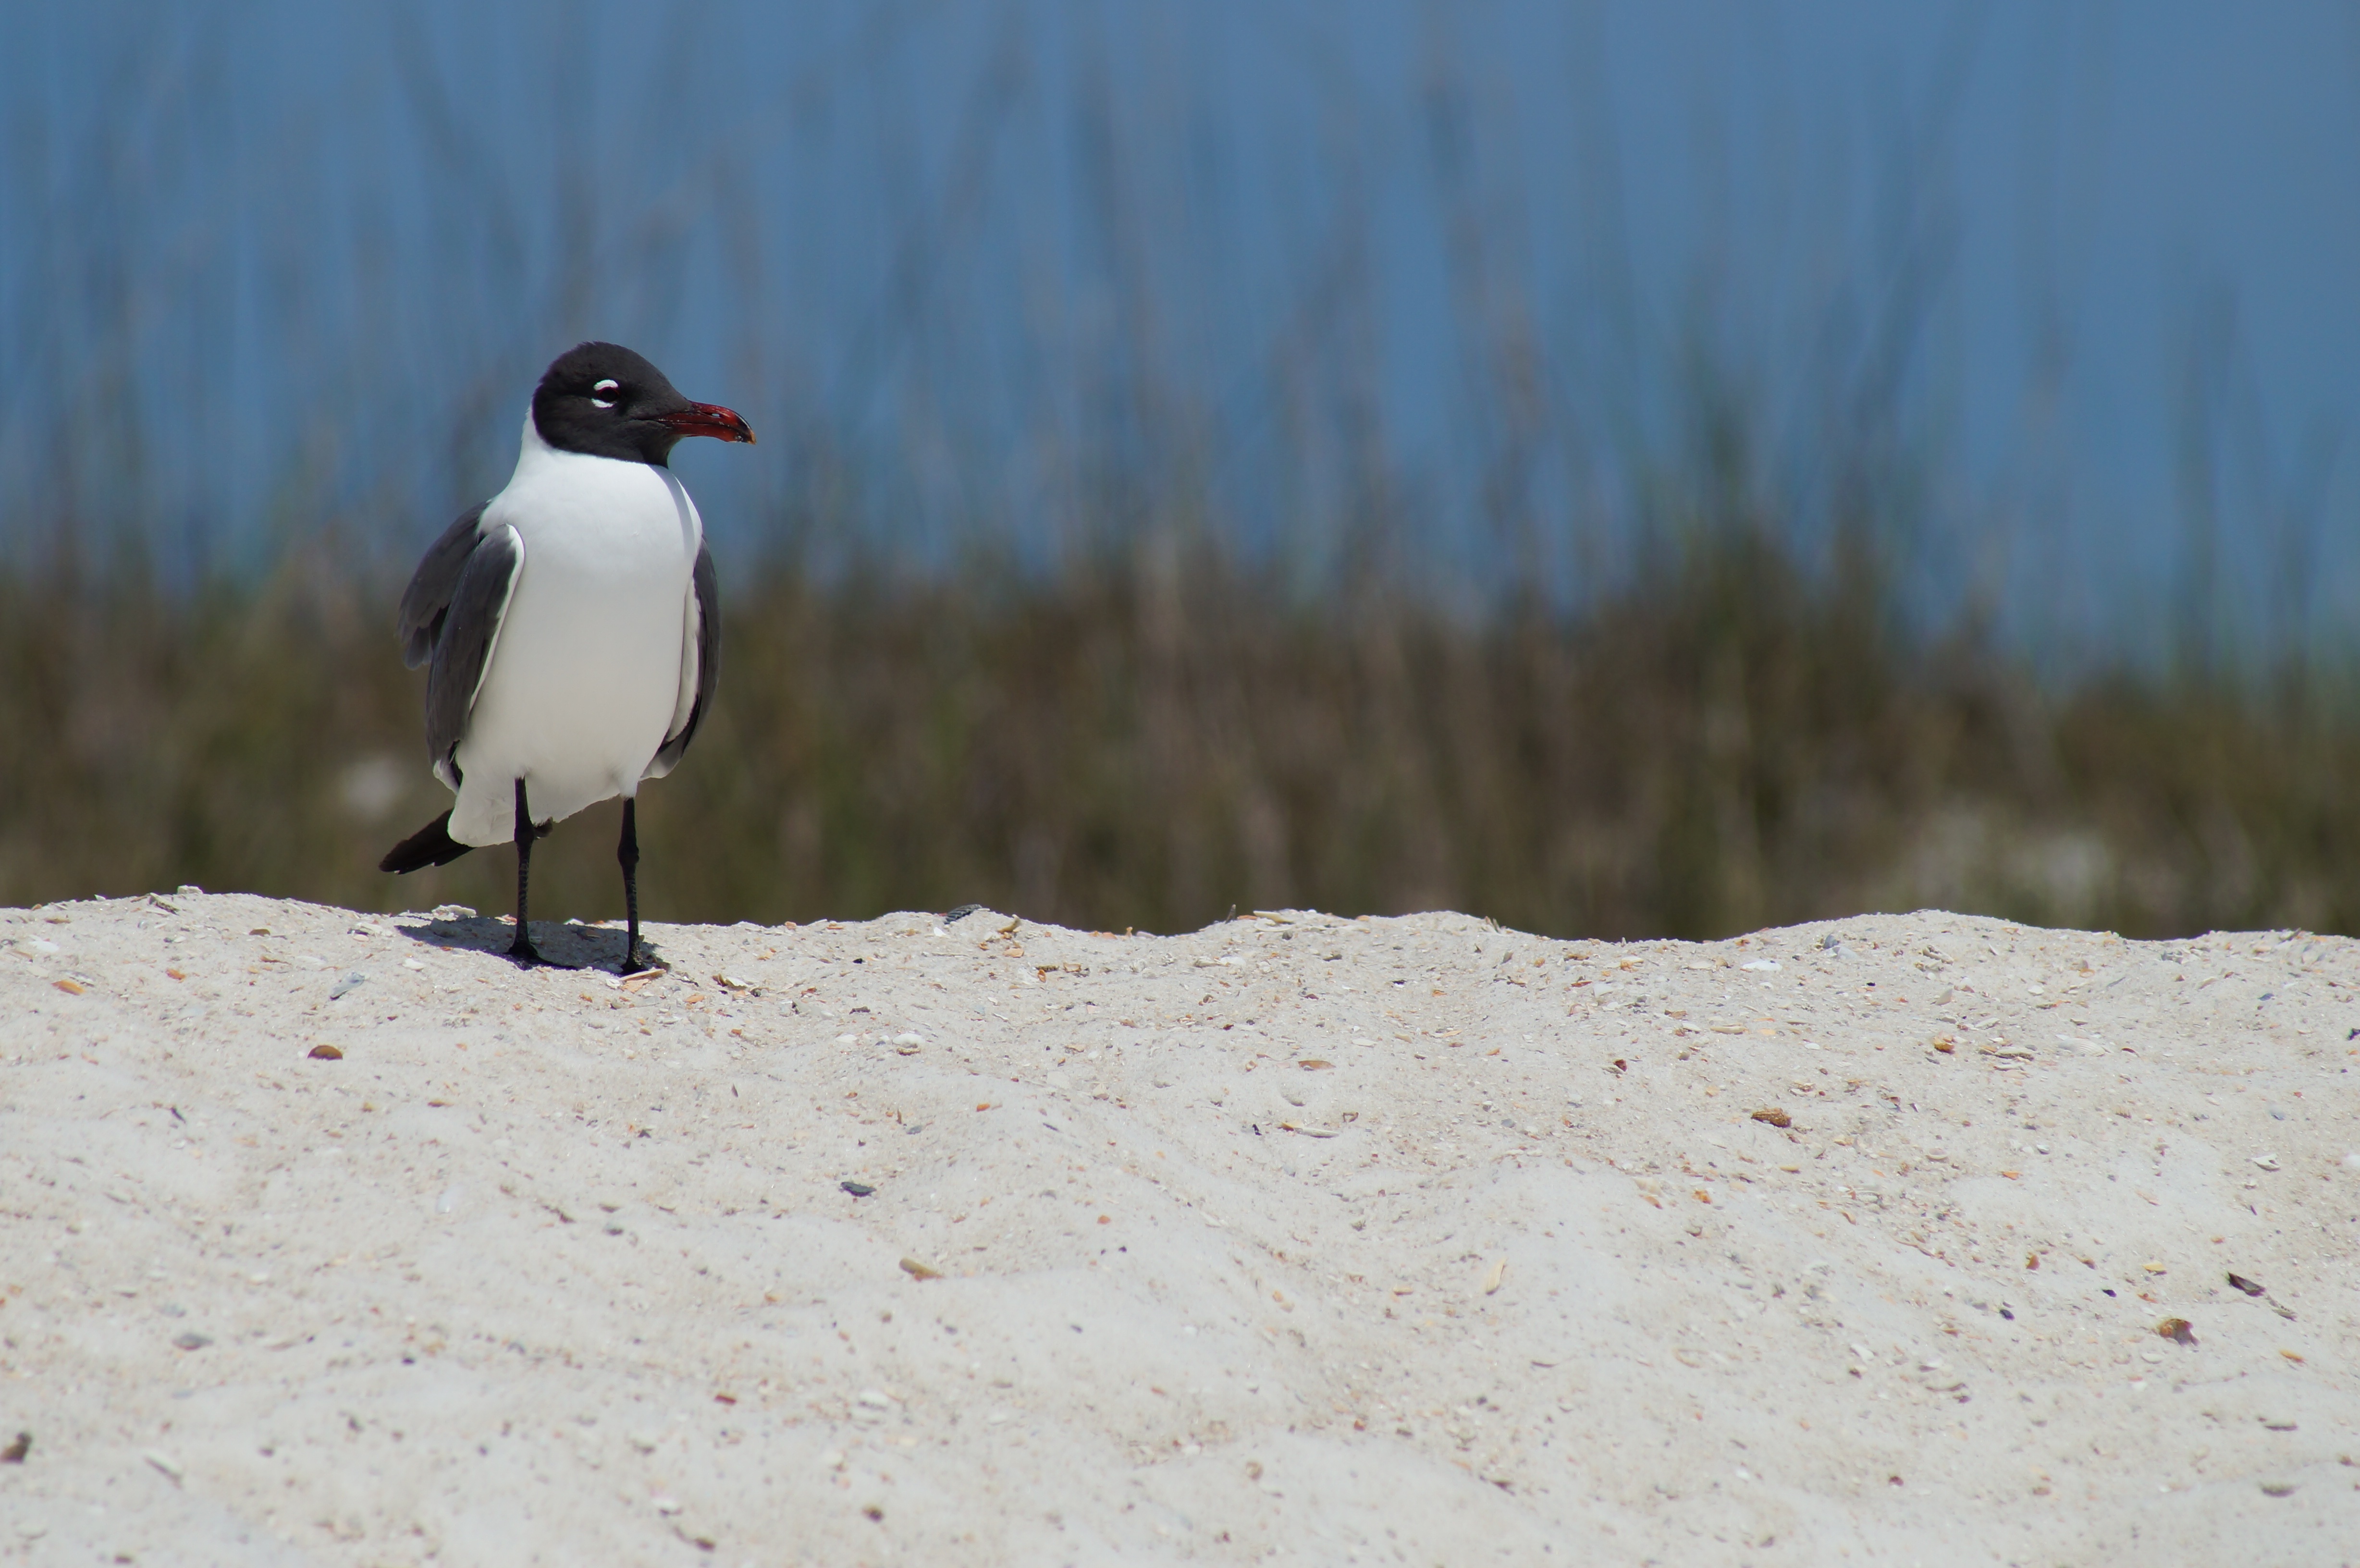
beach, sea, nature, bird, wing, wildlife, beak, fauna, vertebrate